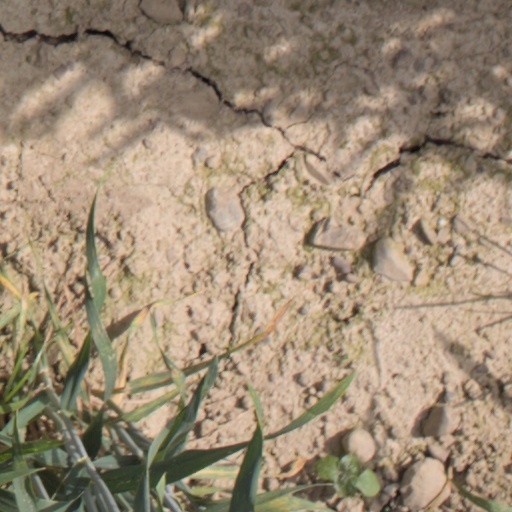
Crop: wheat